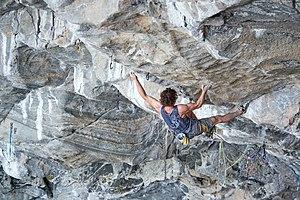
Silence est une voie d'escalade sportive considérée depuis septembre 2017 comme probablement la plus difficile au monde, et évaluée comme la première voie de cotation 9c.